Optare Olympus

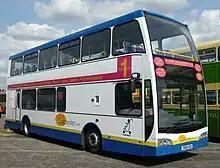
A Network Colchester Darwen Olympus on a Scania N230UD chassis

East Lancashire Coachbuilders went into administration in August 2007 and was bought by the Darwen Group. The body was therefore renamed Darwen Olympus.